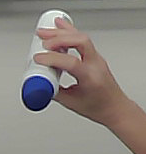
Product: dove_spray